Luke Hall (politician)

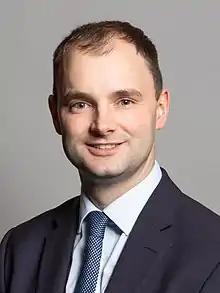
Official portrait, 2020

Luke Anthony Hall (born 8 July 1986) is a British Conservative politician and former retail manager who served as Member of Parliament (MP) for Thornbury and Yate from 2015 until May 2024. He served as Minister of State for Regional Growth and Local Government from 2020 to 2021, Deputy Chairman of the Conservative Party from February to July 2022 and from 2023 to 2024, and Minister of State for Skills, Apprenticeships and Higher Education from March to July 2024.